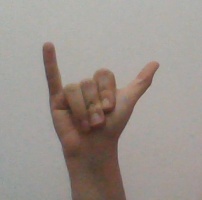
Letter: ya